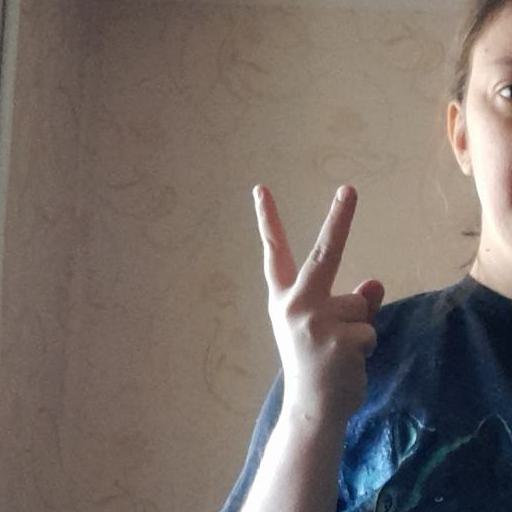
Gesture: peace_inverted